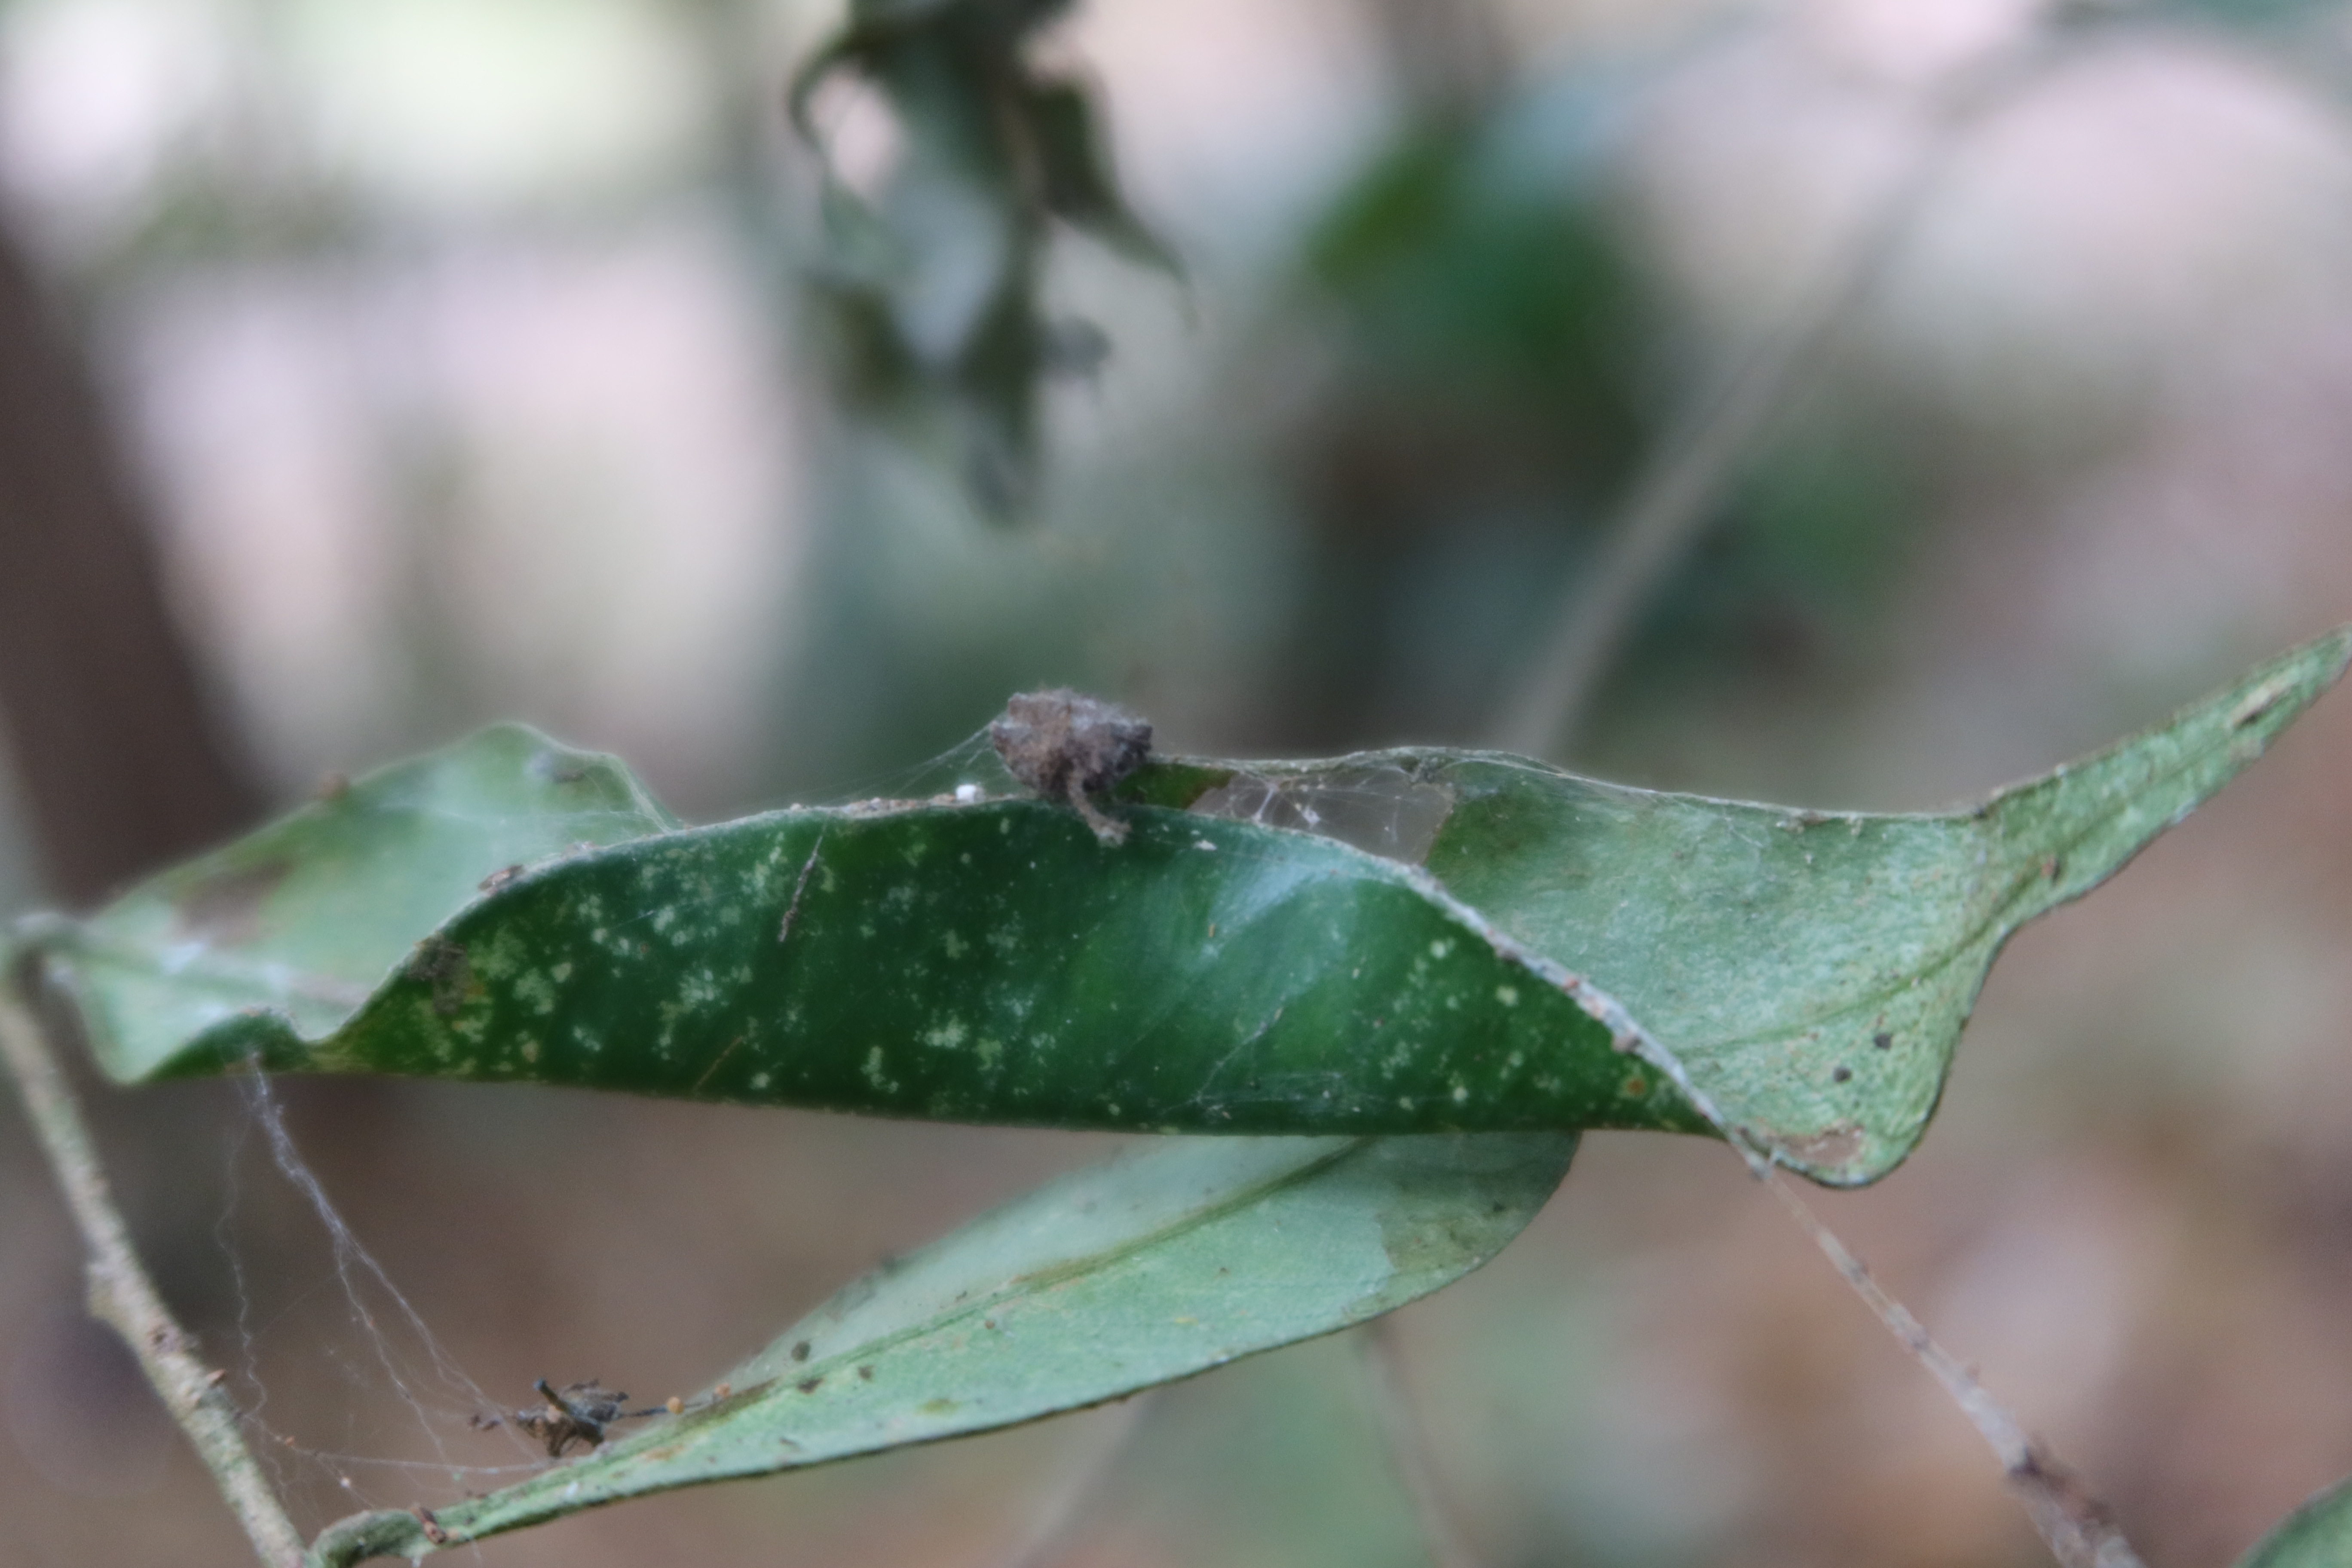
Label: Spiders